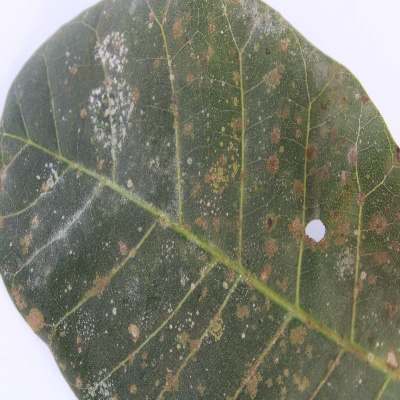
Crop: Cashew
Condition: red rust